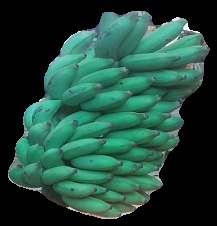
Variety: elakki-bale
Grade: grade2